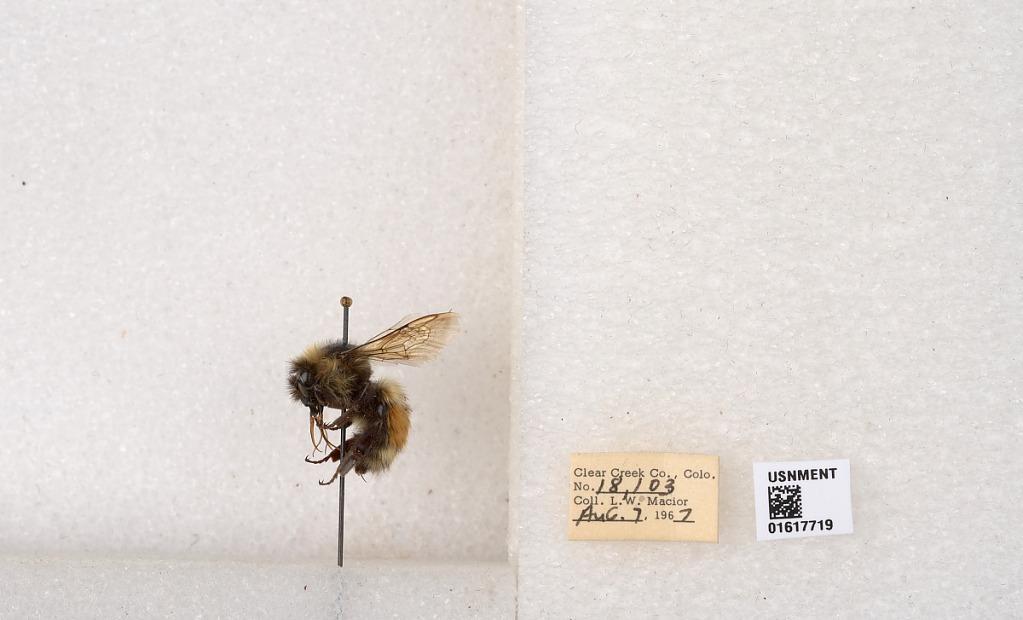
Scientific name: Bombus (Pyrobombus) sylvicola Kirby
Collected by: L. Macior
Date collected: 1967-8-7
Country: United States
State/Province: Colorado
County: Clear Creek
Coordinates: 39.6891, -105.644